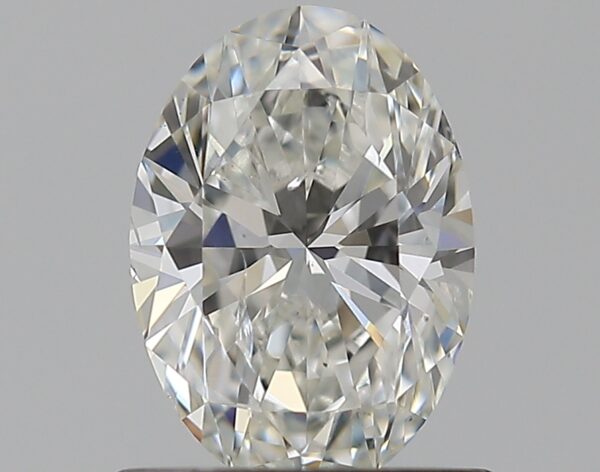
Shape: oval
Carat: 0.7
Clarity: SI2
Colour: H
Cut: EX
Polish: EX
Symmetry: VG
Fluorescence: N
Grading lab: GIA
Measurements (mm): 7.03 x 4.97 x 3.16